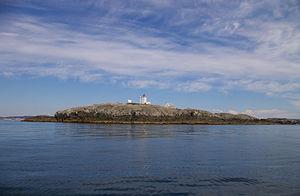
Store Marstein est une île norvégienne dans le comté de Hordaland. Elle appartient administrativement à Austevoll.